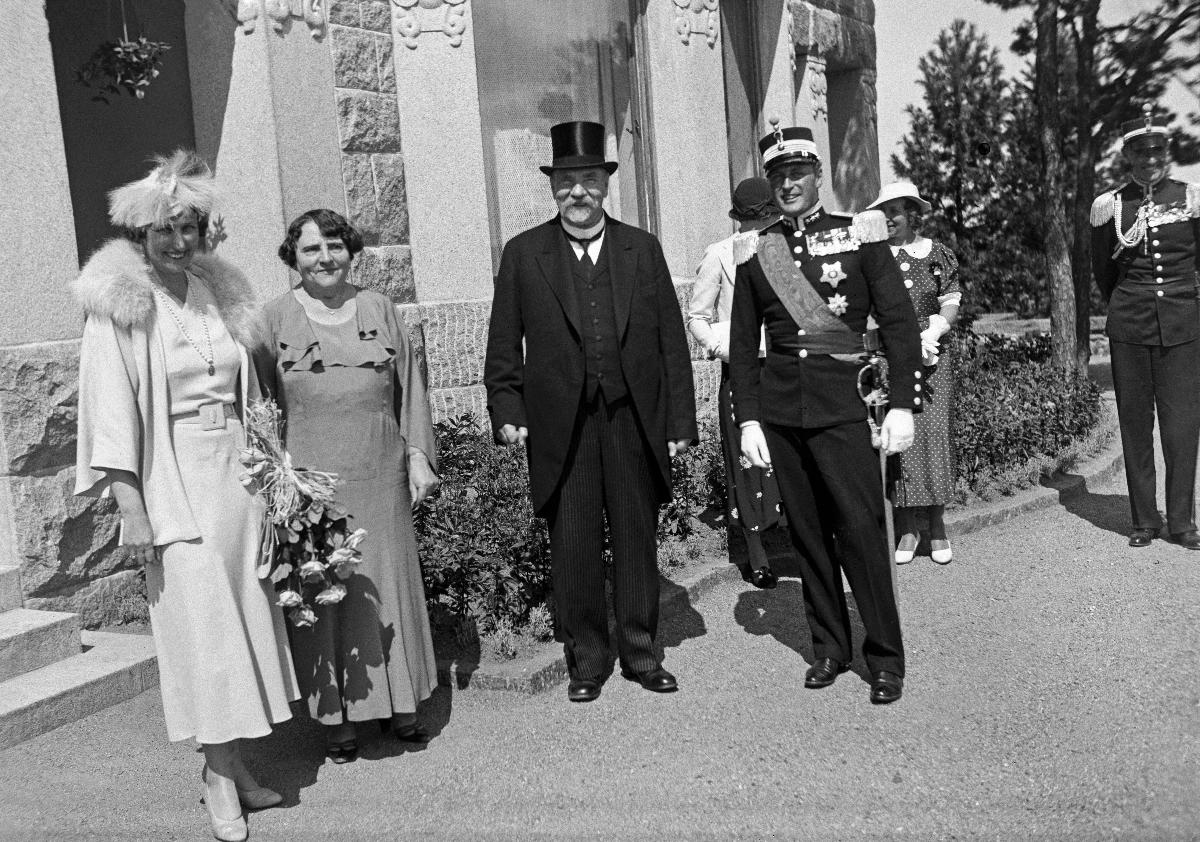
Norjan kruununprinssiparin virallinen vierailu Suomeen
Norska kronprinsparets officiella besök i Finland; Norwegian Crownprince and Princess on official visit to Finland
sisällön kuvaus: Norjan kruununprinssiparin virallinen vierailu Suomeen 1936. Kruununprinssi Olav ja prinsessa Märtha Kultarannassa, Naantalissa 6.7.1936. Vasemmalta: Kruununprinsessa Märtha, rouva Ellen Svinhufvud, tasavallan presidentti P. E. Svinhufvud ja kruununprinssi Olav. content description: Norwegian Crownprince and Princess on official visit to Finland 1936. Crown Prince Olav and Princess Märtha in Kultaranta, Naantali 6.7.1936. From left: Crown Princess Märtha, Mrs. Ellen Svinhufvud, President P. E. Svinhufvud jand Crown Prince Olav. innehållsbeskrivning: Norska kronprinsparets officiella besök i Finland 1936. Kronprins Olav och prinsessan Märtha i Gullranda, Nådendal 6.7.1936. Från vänster: Kronprinsessan Märtha, fru Ellen Svinhufvud, republikens president P. E. Svinhufvud och kronprins Olav.
Kuvaaja: Sundström, Hugo, kuvaaja
Vuosi: 1936
Paikka: Kultaranta; Pohjoismaat, Suomi, Varsinais-Suomi, Naantali
Aiheet: Märtha; Olavi V; Svinhufvud, Ellen; Svinhufvud, Pehr Evind; kuninkaalliset; valtiovierailut; vierailut; Norja; HBL; royalty; state visits; visits; royalties; Norway; kungligheter; statsbesök; besök; Norge; visit; officiella besök